Todd Lichti

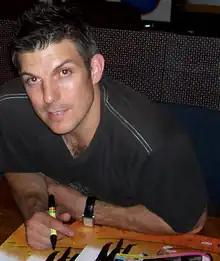
Lichti in 2007

Todd Samuel Lichti (born January 8, 1967) is an American former professional basketball player. At and he played at guard. He was selected with 15th pick in the 1989 NBA draft by the Denver Nuggets where he stayed for 4 years. He also had short stints with Orlando Magic, Golden State Warriors, and Boston Celtics before moving to Australia to play for the Perth Wildcats.